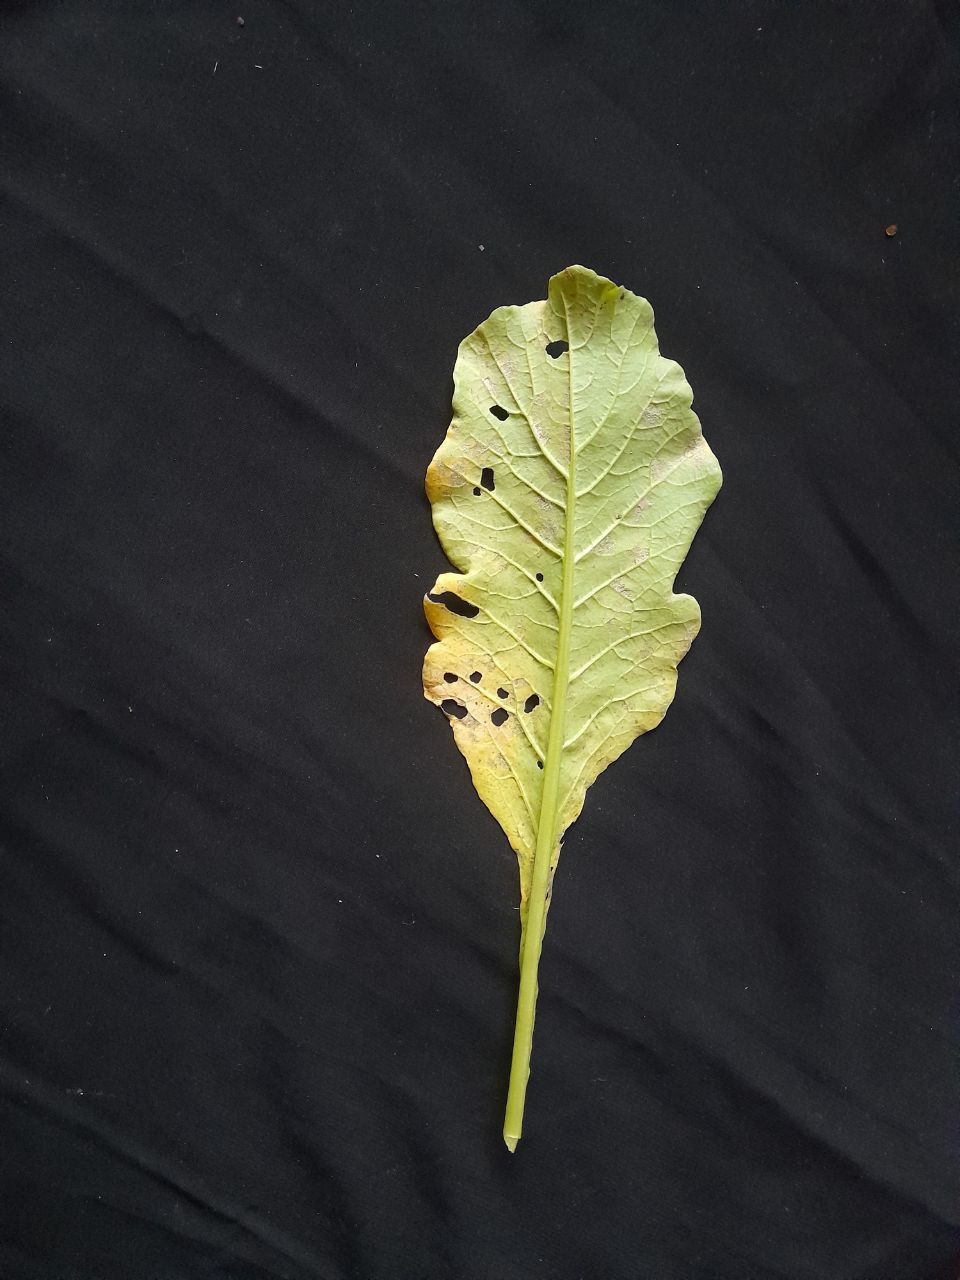
Label: flea beetle